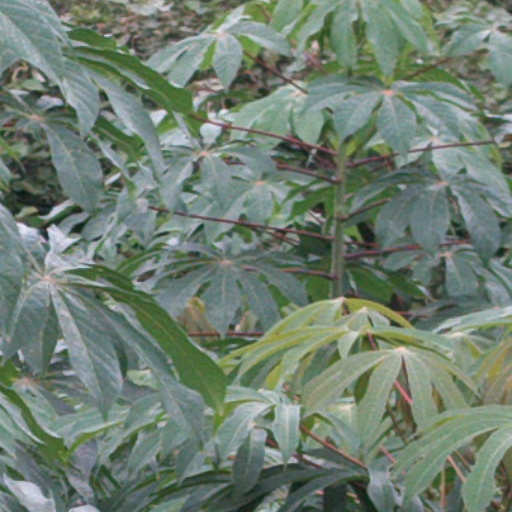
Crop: cassava